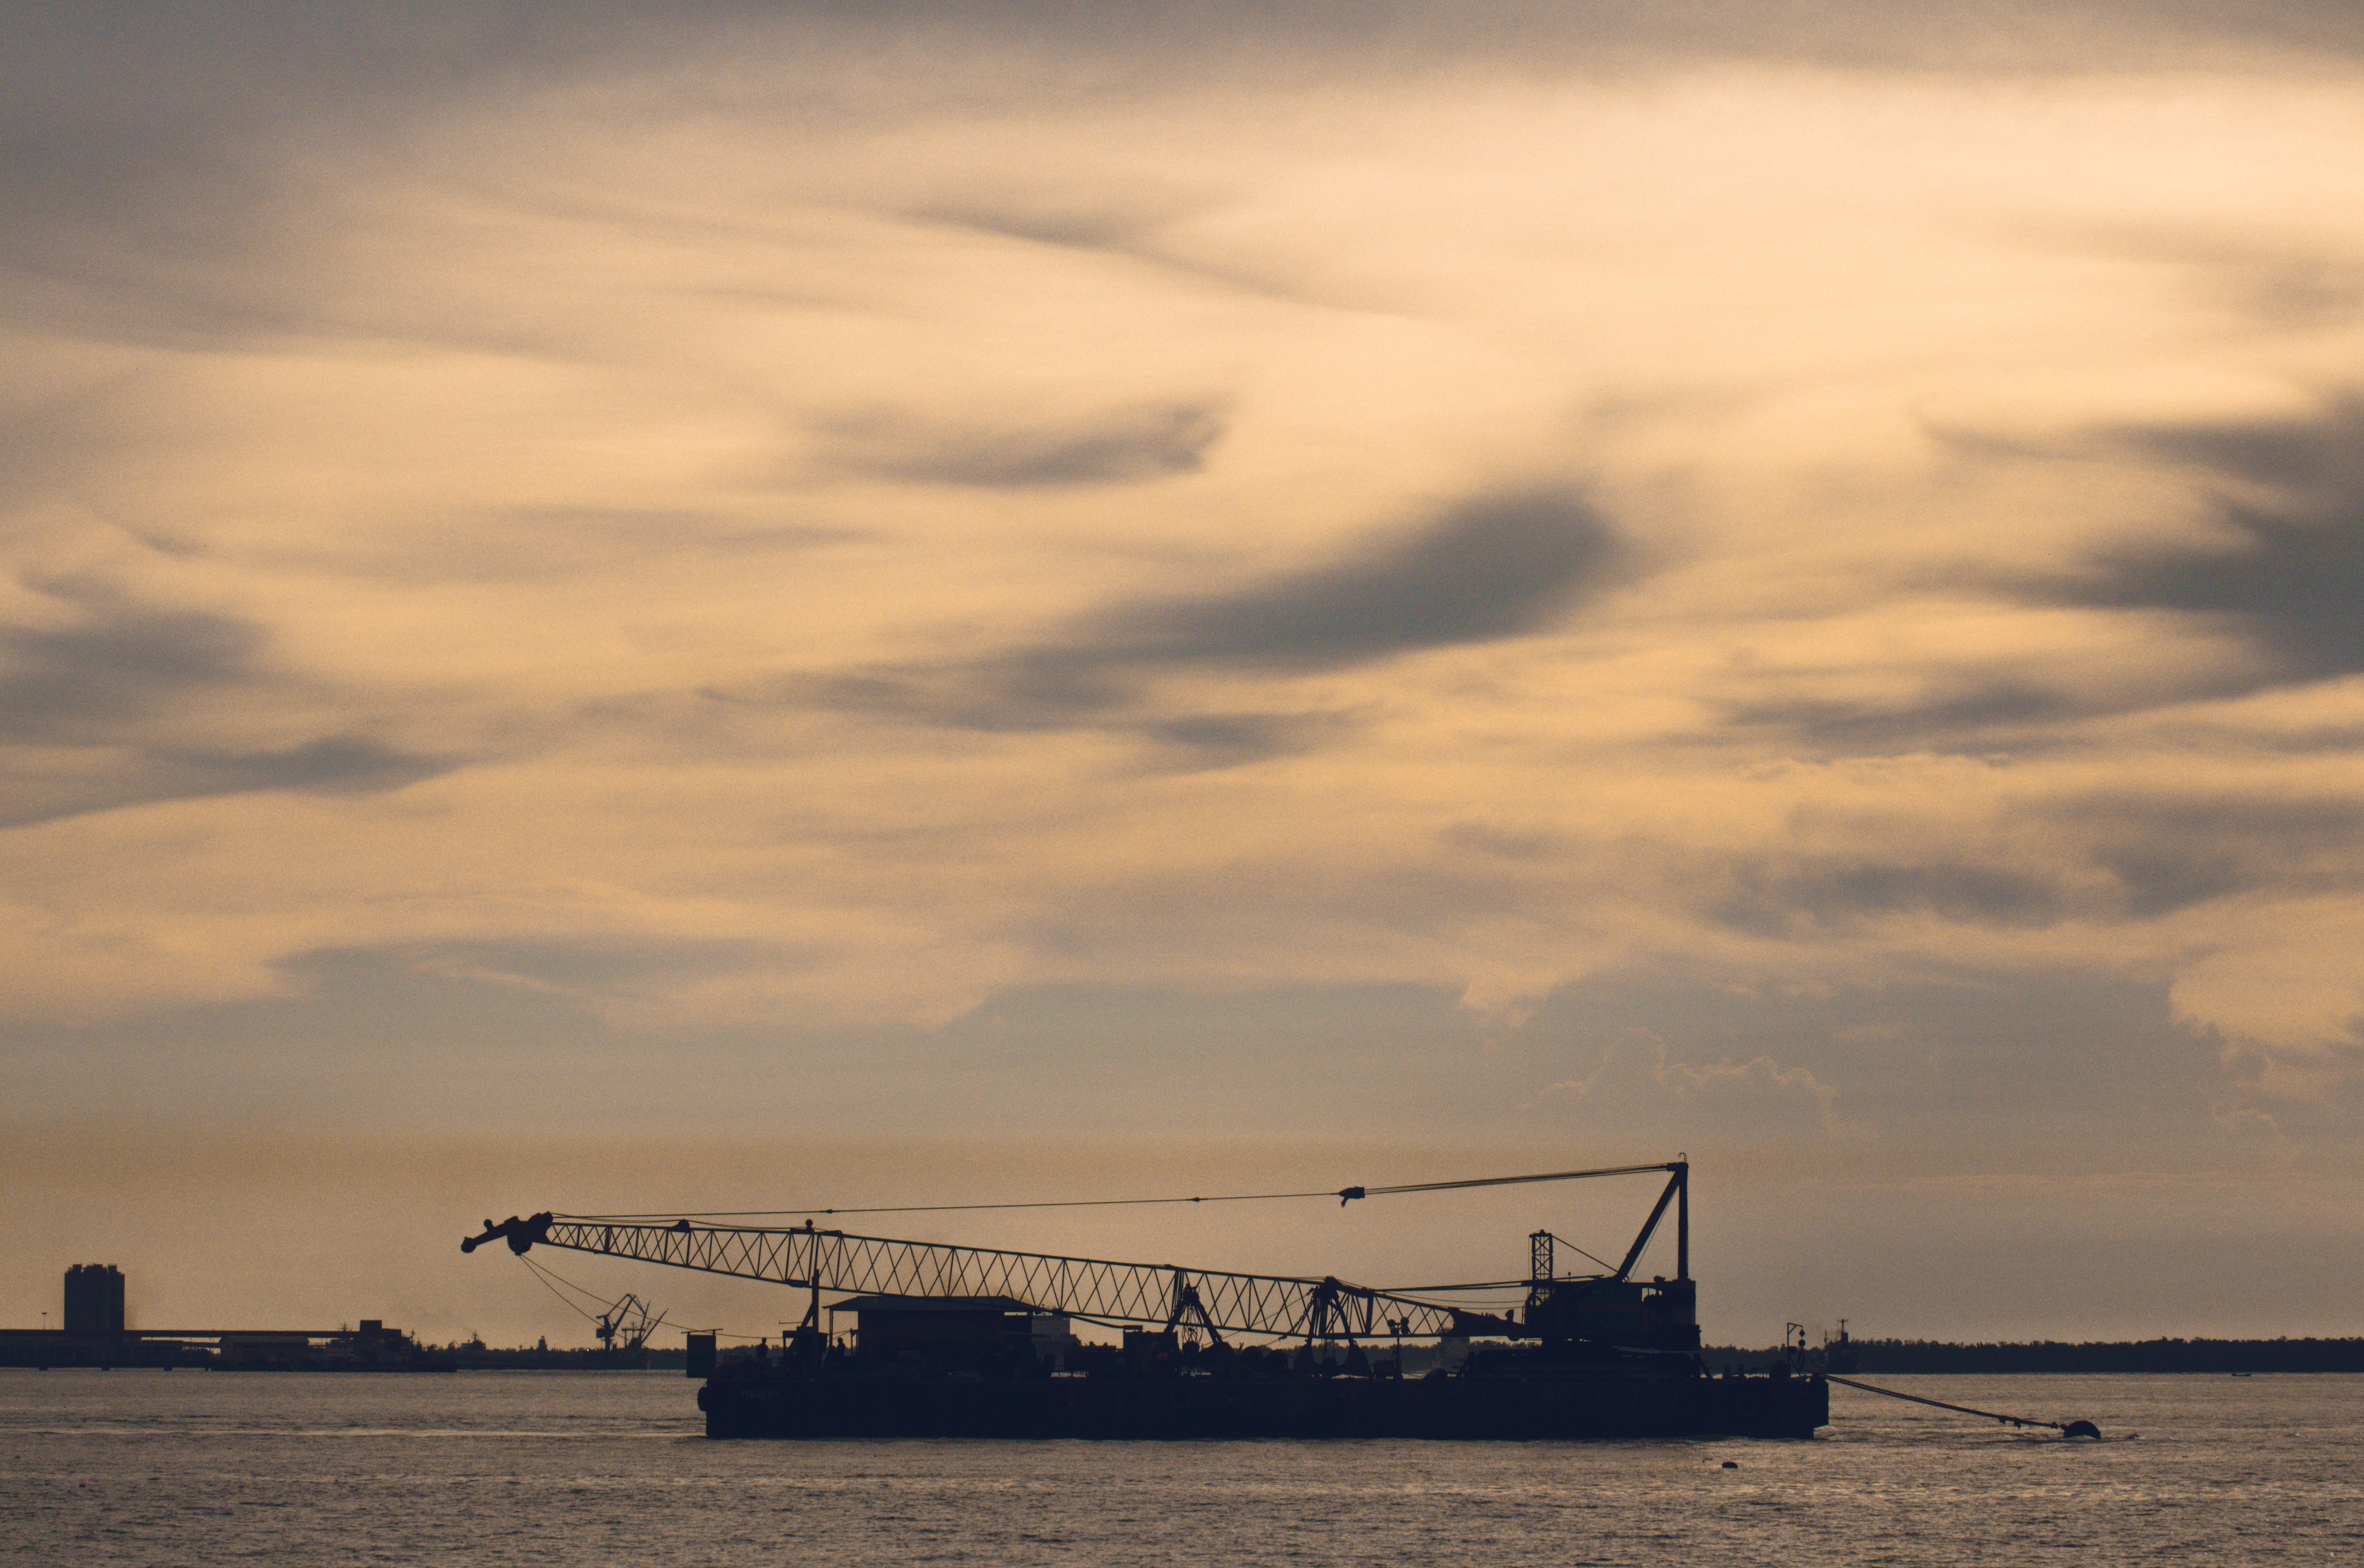
sea, coast, ocean, horizon, cloud, sky, sunrise, sunset, boat, morning, shore, dawn, ship, dusk, evening, vehicle, bay, watercraft